Sark during the German occupation of the Channel Islands

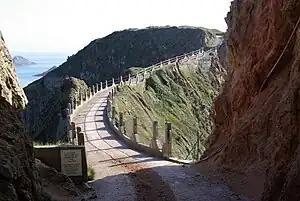
Sark Coupee

The Dame of Sark ordered the immediate lifting of mines; two Germans were killed from amongst the soldiers who were retained in Sark after the war to remove the mines. The soldiers also built the concrete road along the Coupee, which joins Little Sark to main Sark, under supervision by the Royal Engineers. The British brought a few motor vehicles over themselves before all vehicles were removed.